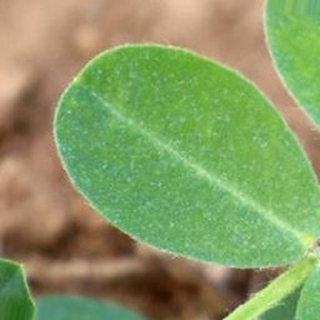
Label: healthy_groundnut